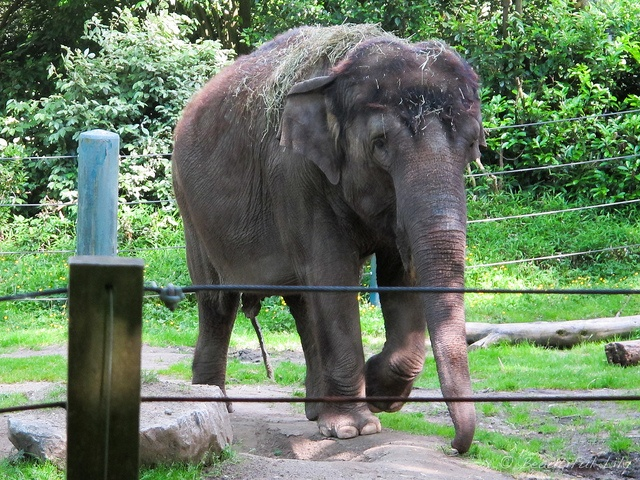
An elephant standing on rocks and grass next to a fence.
The elephant walks toward the rope perimeter fence.
An elephant with hay on its back walking towards a wire fence.
An elephant walks around a fenced area with grass.
An elephant stands in an enclosure near a fence.